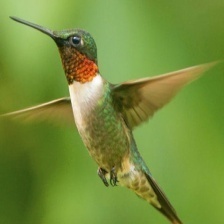
Species: RUBY THROATED HUMMINGBIRD
Scientific name: ARCHILOCHUS COLUBRIS
ImageNet parent category: hummingbird